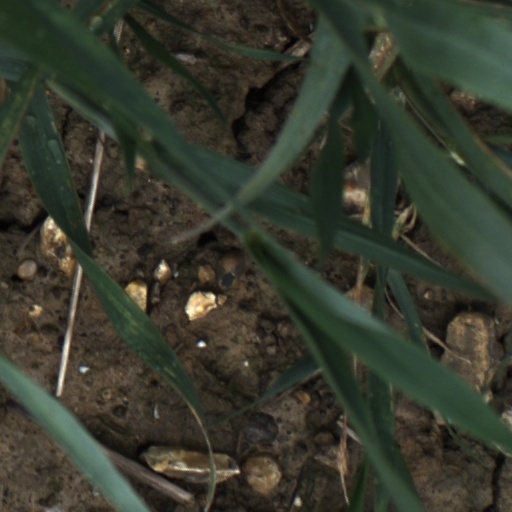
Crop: wheat